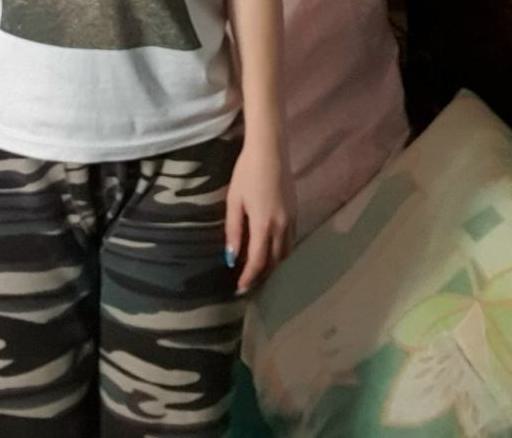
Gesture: no_gesture